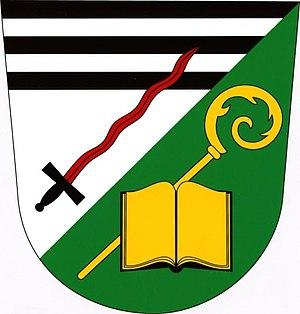
Medlice est une commune du district de Znojmo, dans la région de Moravie-du-Sud, en République tchèque. Sa population s'élevait à 168 habitants en 2019.